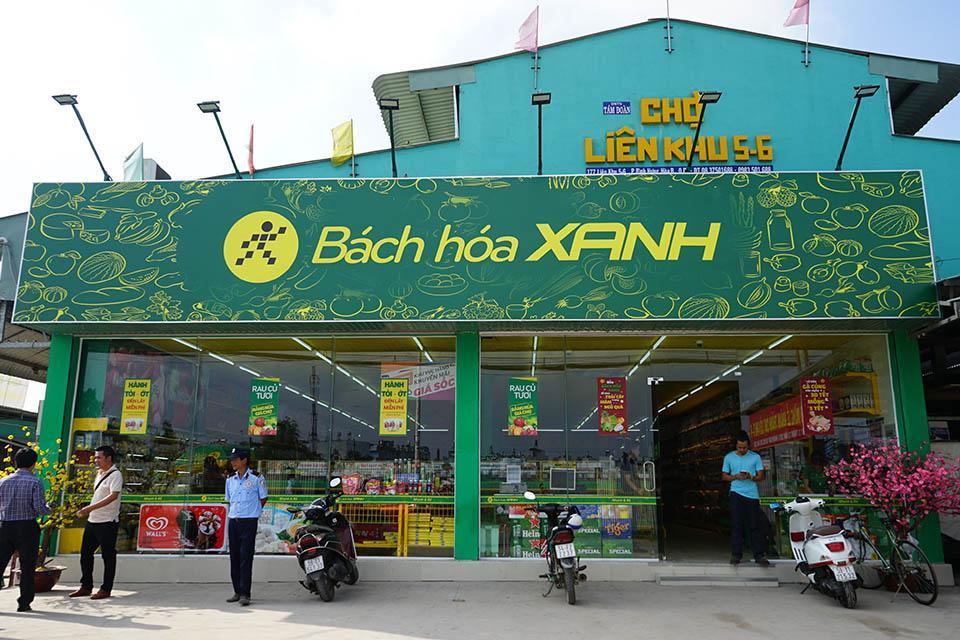
có một vài chiếc xe máy được dựng bên ngoài cửa hàng